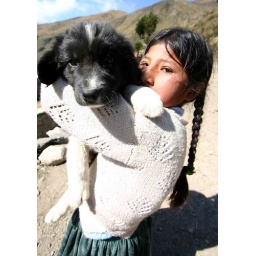
Little girl in Cocoyo showing us her dog